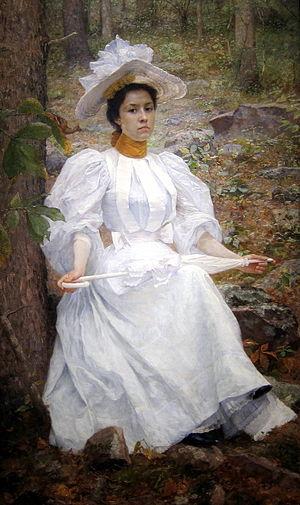
William Robinson Leigh était un peintre et illustrateur américain spécialisé dans la description de l'Ouest américain.